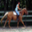
Label: horse